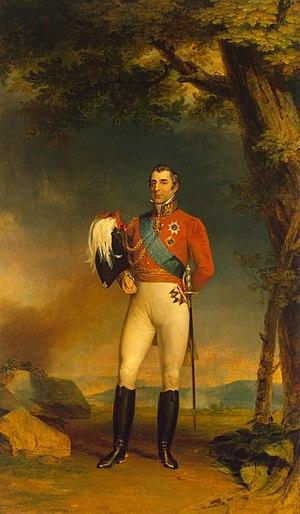
La première invasion napoléonienne du Portugal s'inscrit dans la volonté de Napoléon Bonaparte d'imposer un Blocus continental à l'Angleterre. Menée par le général Junot, elle débute le 20 novembre 1807 et se termine en novembre 1808 après la victoire anglo-portugaise et la signature de la Convention de Sintra. Cette invasion du Portugal est en réalité le premier pas de Napoléon dans sa tentative de dominer toute la Péninsule Ibérique, tentative qui donne lieu à la Guerre péninsulaire au Portugal et à la Guerre d'indépendance espagnole en Espagne.
Le combat d'Aldeia da Ponte se déroule le 27 septembre 1811 à Aldeia da Ponte, au Portugal, et oppose une armée impériale française sous les ordres des généraux Paul Thiébault et Joseph Souham aux forces anglo-portugaises du général Arthur Wellesley de Wellington. Cet affrontement fait partie de la série d'événements qui marquent la retraite des troupes de Wellington lors du blocus de Ciudad Rodrigo en 1811. Harcelés par l'armée du Portugal commandée par le maréchal Marmont, les Alliés sont en position de défense dans la région montagneuse qui borde la frontière entre le Portugal et l'Espagne. Après le combat du 27 septembre, Marmont, ayant examiné le dispositif adopté par Wellington, décide de stopper son avance et de se retirer sur Ciudad Rodrigo. Les deux armées prennent finalement leurs quartiers d'hiver.